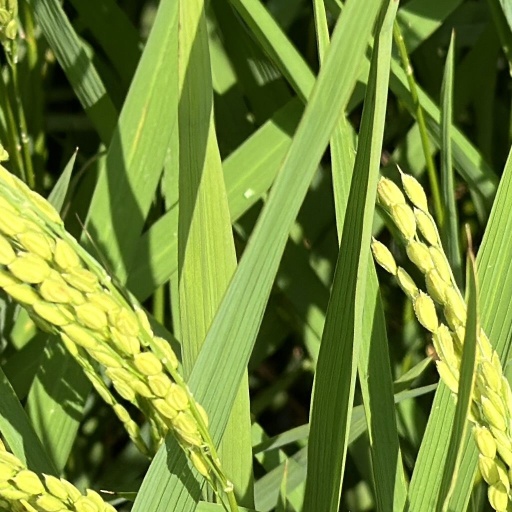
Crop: rice